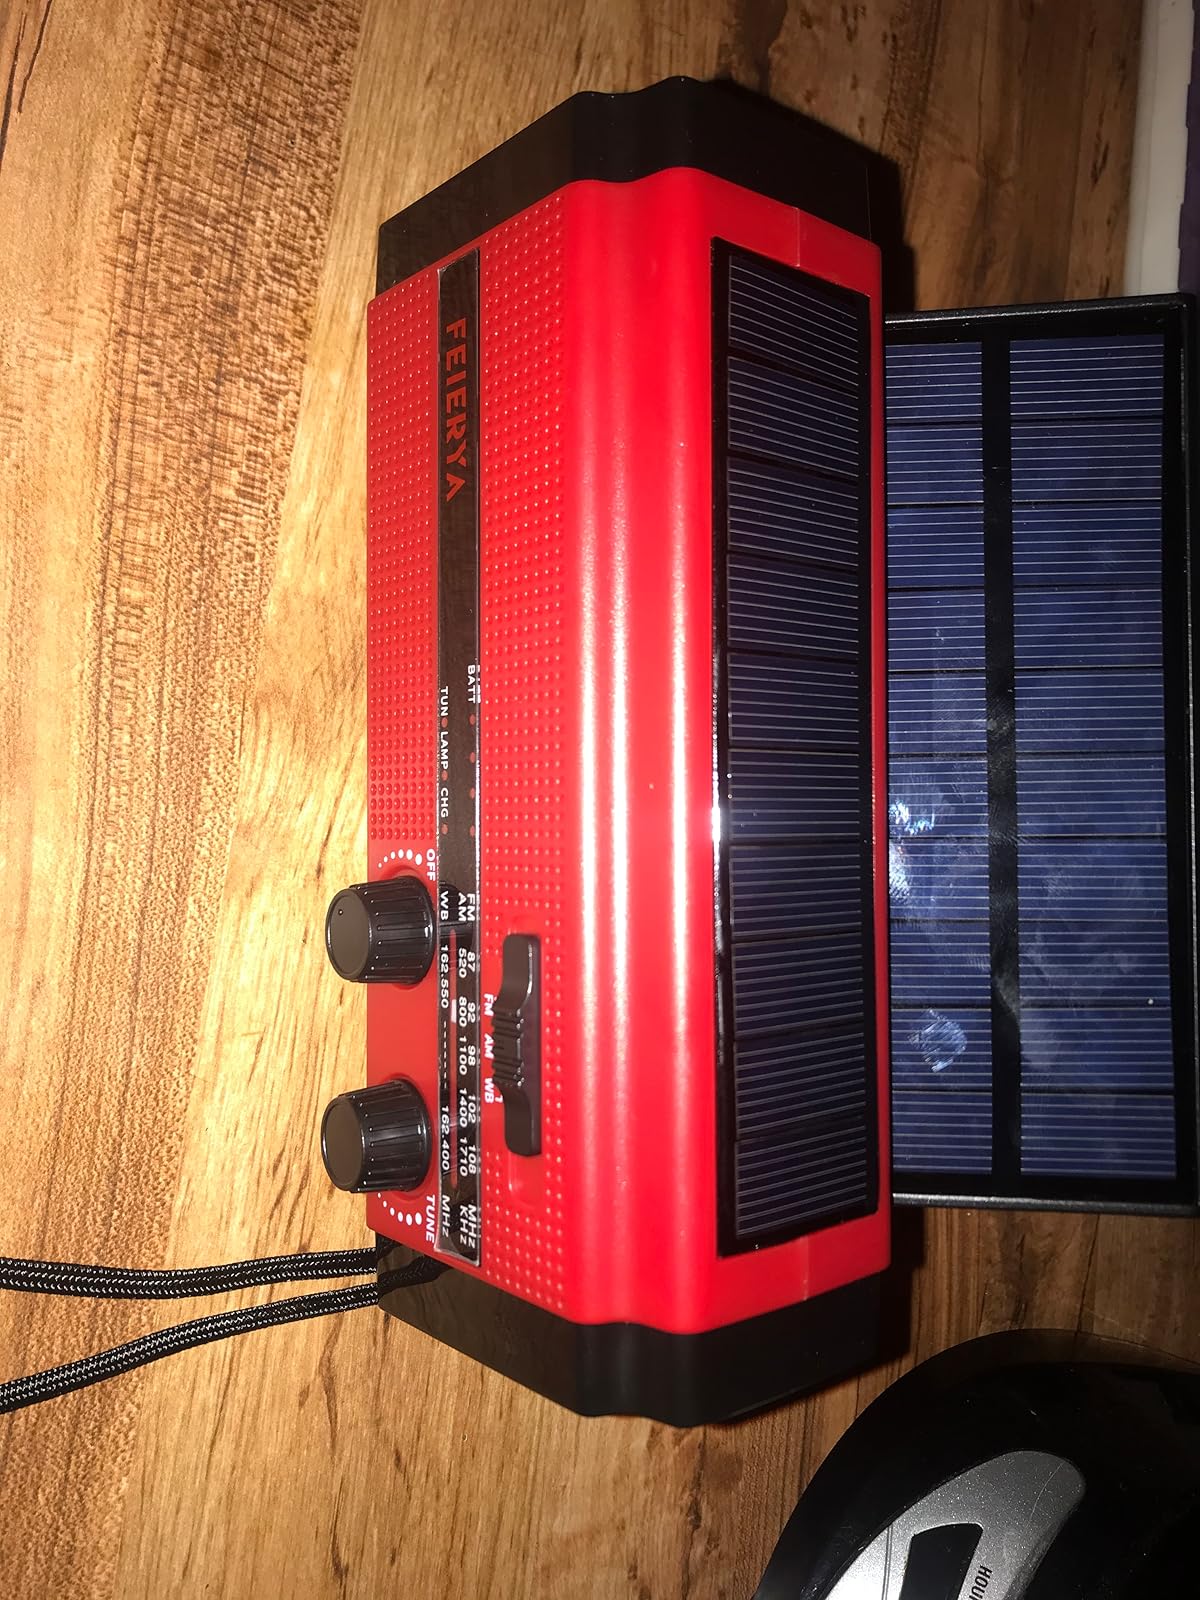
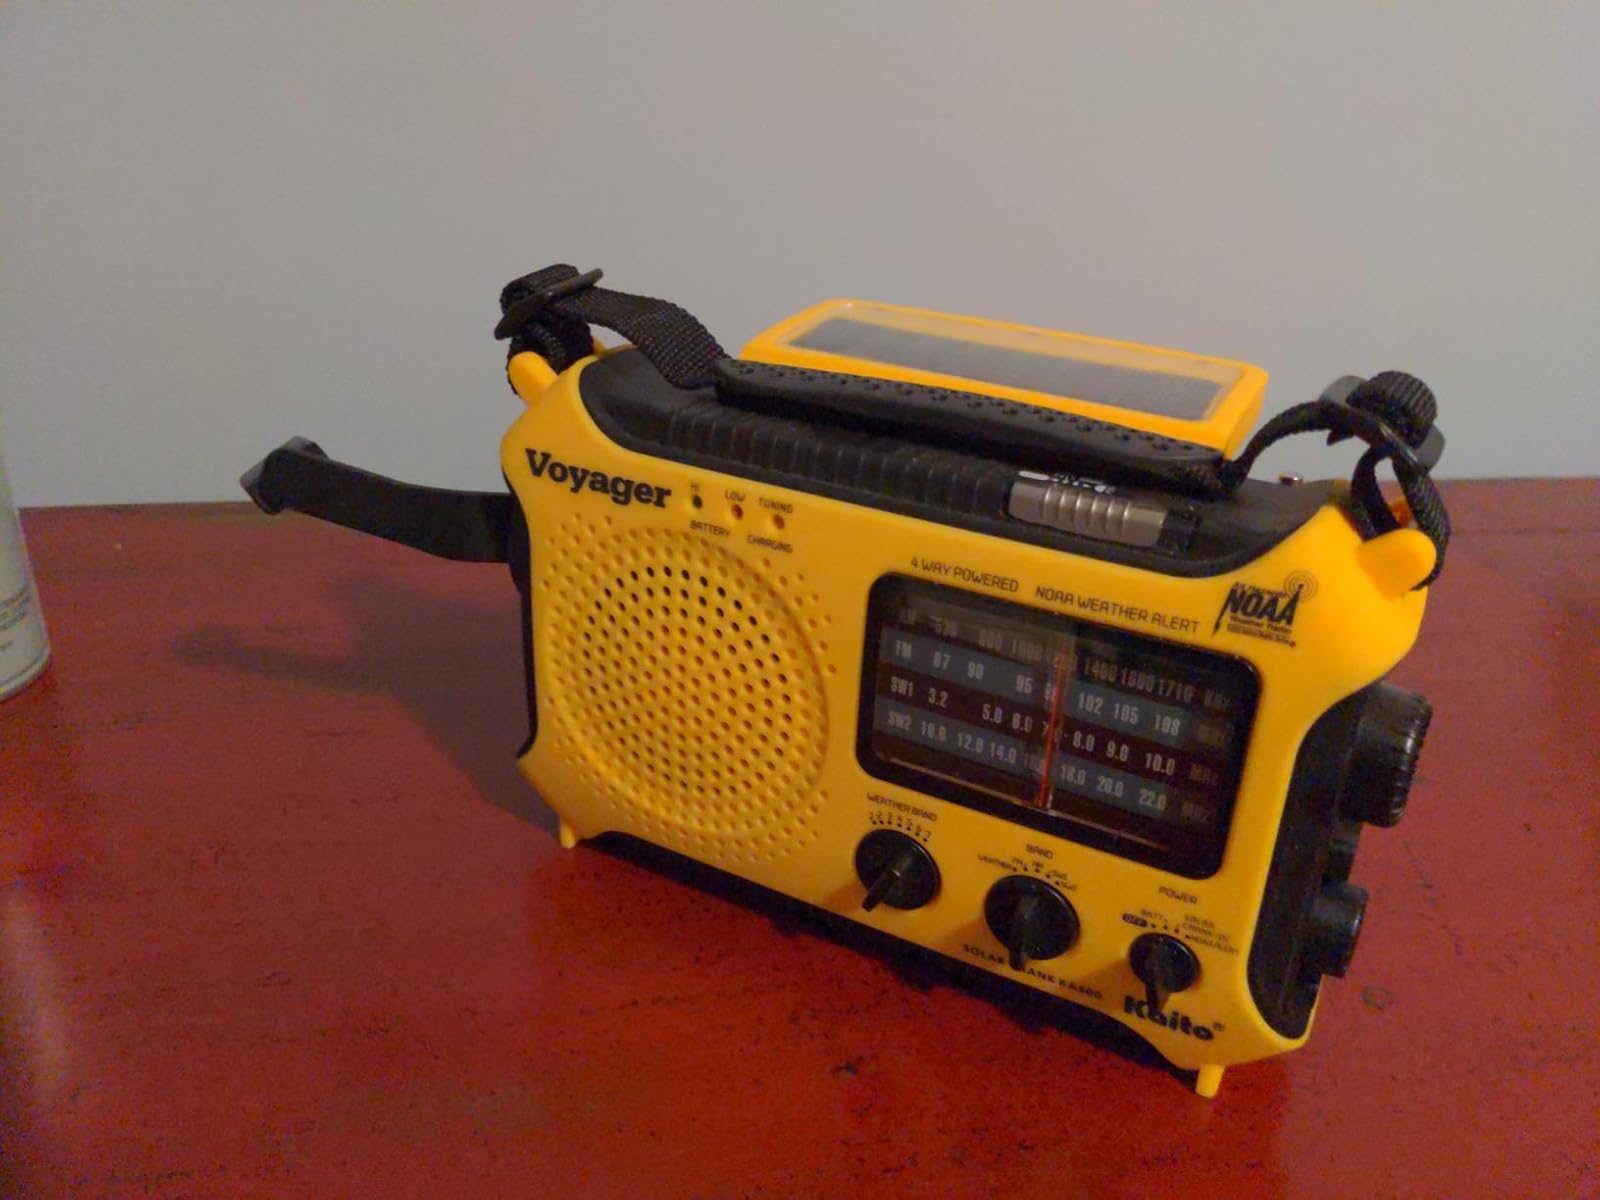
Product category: radio
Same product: no